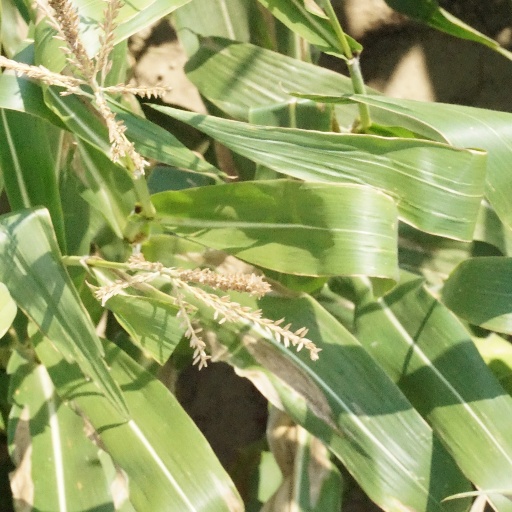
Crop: maize; corn